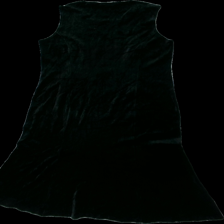
View: back
Type: Dress
Category: Ladies
Brand: Not in the list
Brand text on label: Swesco
Colors: Black
Material: 100% Cotton
Cut: Long
Size: L
Season: All
Trend: 90s
Price range: 100-150
Recommended usage: Reuse